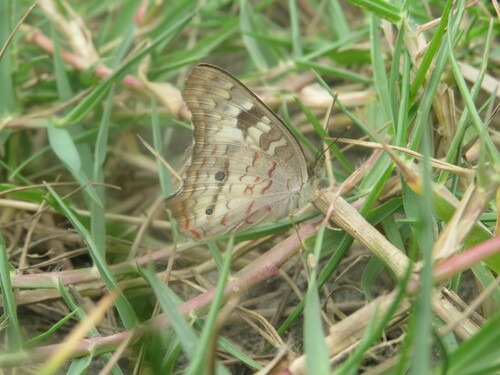
Scientific name: Anartia jatrophae
Common name: White peacock
Family: Nymphalidae
Order: Lepidoptera
Pollinator type: Primary pollinator
Habitat: Gardens, parks, and open areas
Geographic range: Southern United States to Argentina
Conservation status: Least Concern